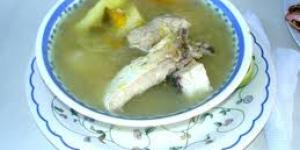
sancocho de pescado